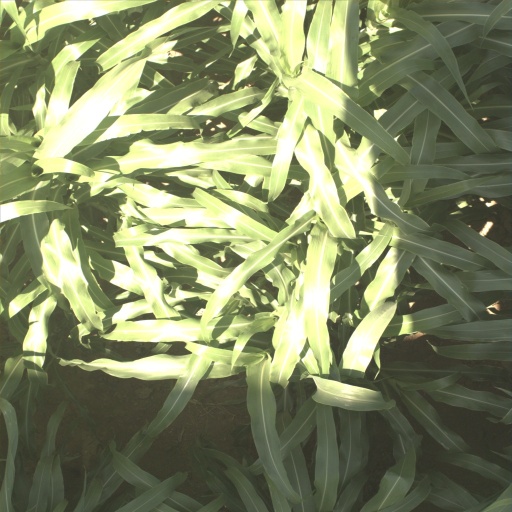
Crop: sorghum